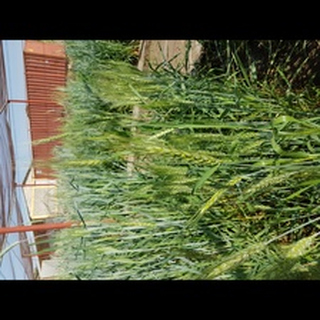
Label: healthy_wheat